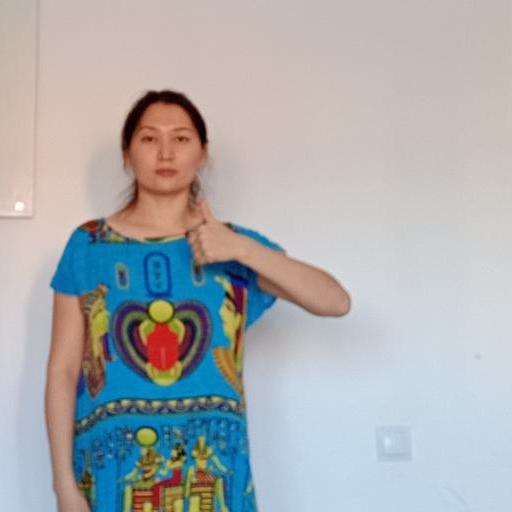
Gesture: like